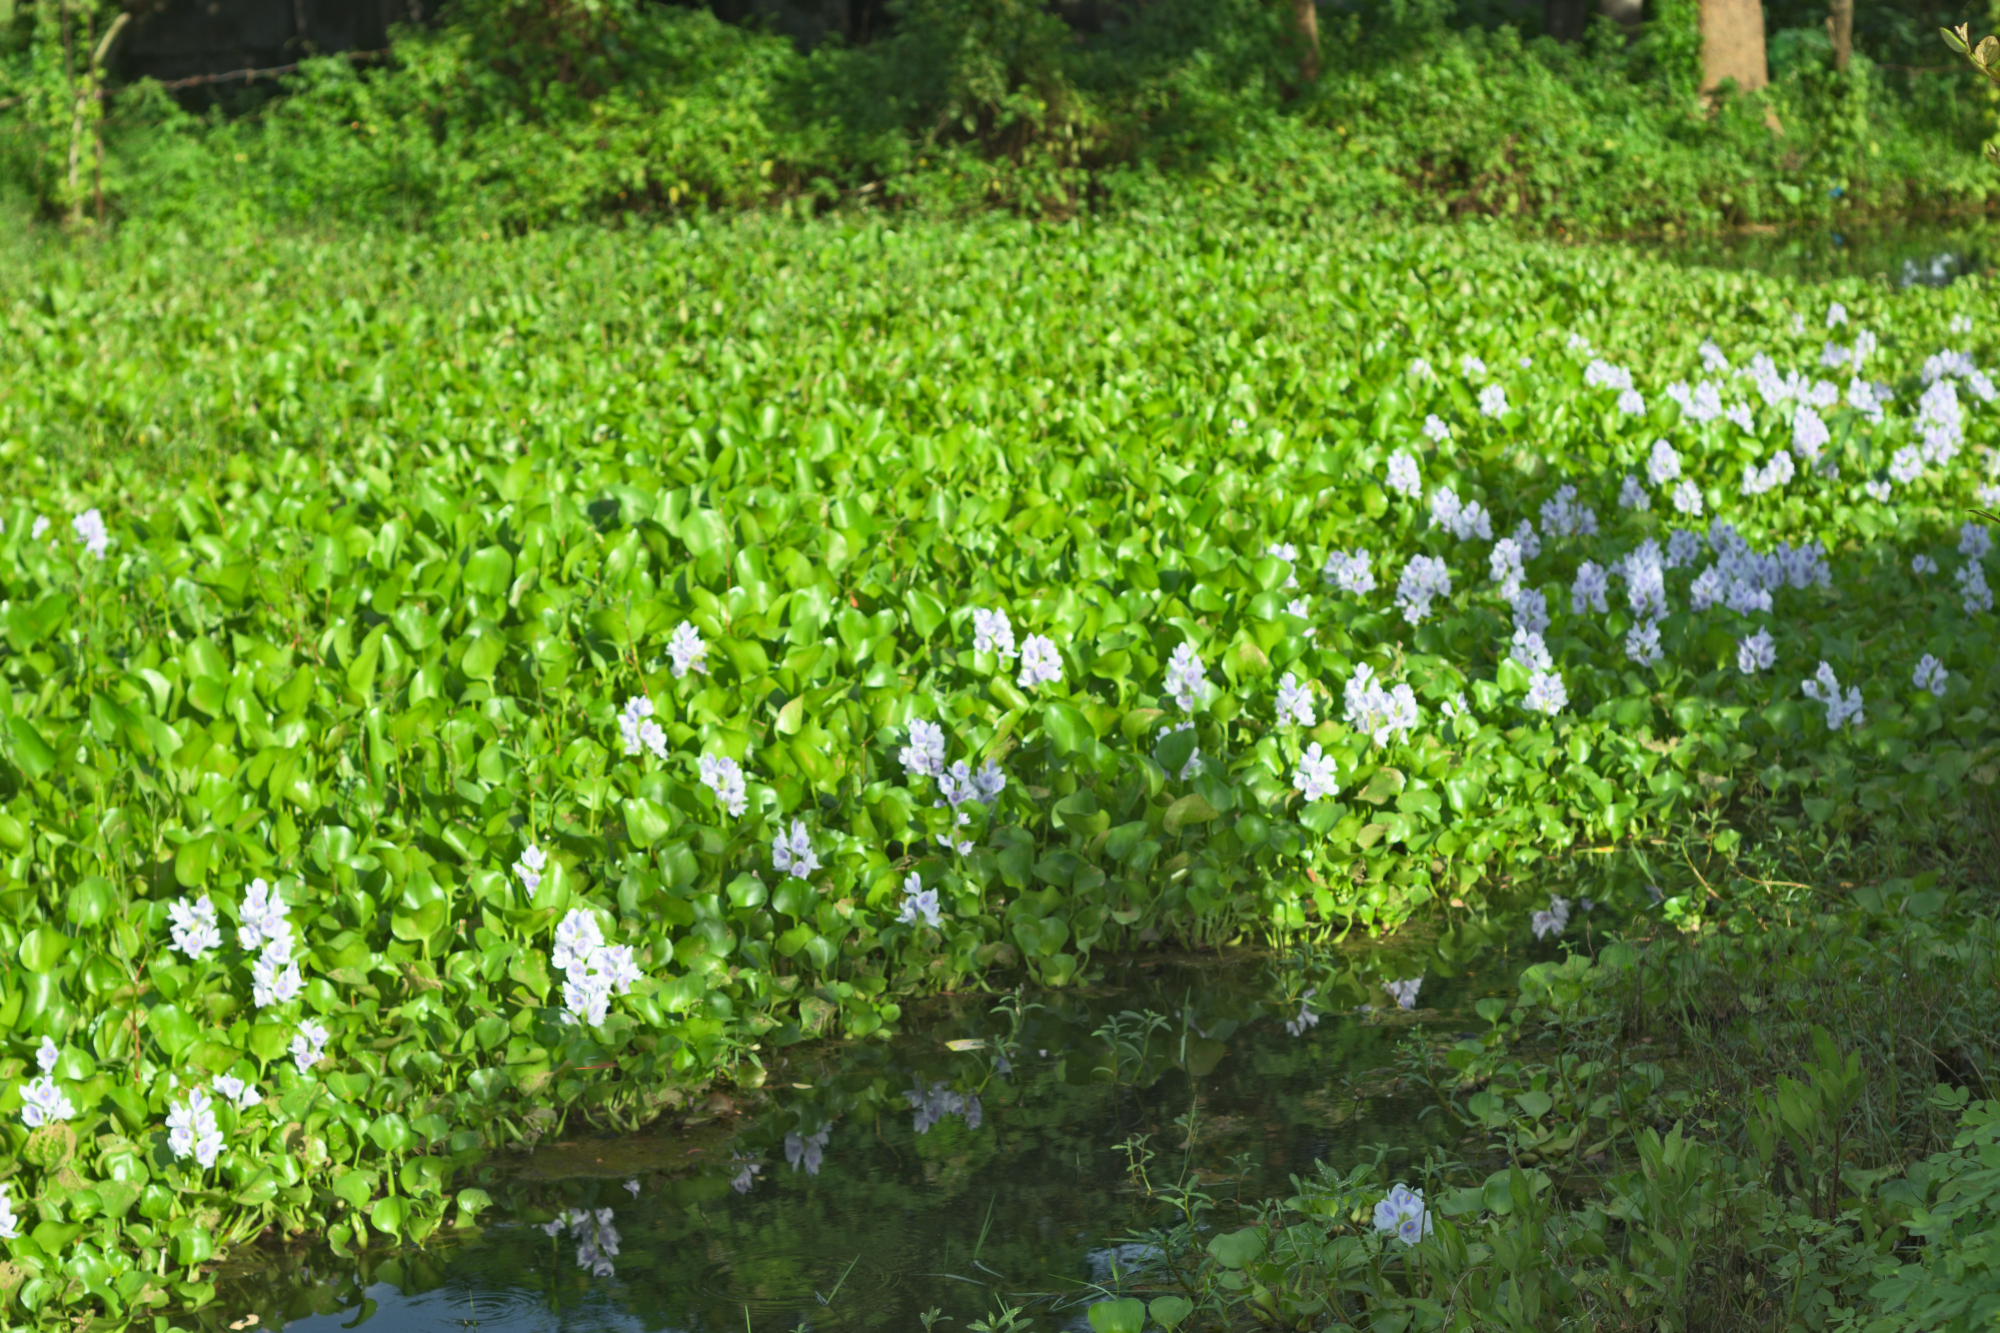
Water Hyacinth - Khurushkul Pond, Bangladesh
Water hyacinth (Eichhornia crassipes) coverage in a freshwater pond near Khurushkul, Cox's Bazar, Bangladesh. Photographed on 9 August 2026 during the monsoon season. Follow-up survey of the pond documented in the June 2026 water lily / water hyacinth dataset.
Location: Khurushkul, Cox's Bazar, Chattogram, Bangladesh
Keywords: water hyacinth, Eichhornia crassipes, invasive aquatic plant, pond, freshwater wetland, monsoon, Bangladesh, Khurushkul, Cox's Bazar, botanical photography, aquatic vegetation, golamrob